PIAA Corporation

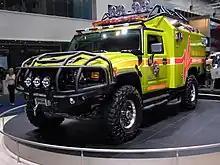
"Ratchet" movie car from Transformers featuring PIAA lights

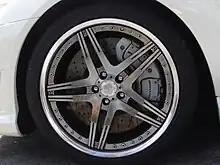
PIAA forged aluminum wheel on a Mercedes S65 AMG

PIAA is active in supporting motorsports. It started by supplying lamps to rally teams in 1982. After that, its customer base gradually expanded, and currently, in addition to racing cars such as rally and touring cars (such as in the Nürburgring 24 Hours, Spa 24 Hours, and Fuji 24 Hours), the company also supplies racing motorcycles (such as in the Suzuka 8 Hours and FIM Endurance World Championship). Due to the high quality of its products, many teams use not only its lamps but also its water-repellent wipers, aluminum wheels, etc. for both cars and motorcycles in Japan and overseas.